Chernihiv

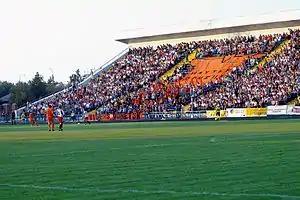
Stadion Yuri Gagarin in Chernihiv

The Club of FC Desna Chernihiv played at the Olympic sports training center "Chernihiv" (formerly Stadion Yuriya Gagarina). The Chernihiv Stadium was built in 1936 for 3,000 spectators in eastern portion of a city park (garden) that exists since 1804 and where previously was located residence of the Chernihiv Archbishops.